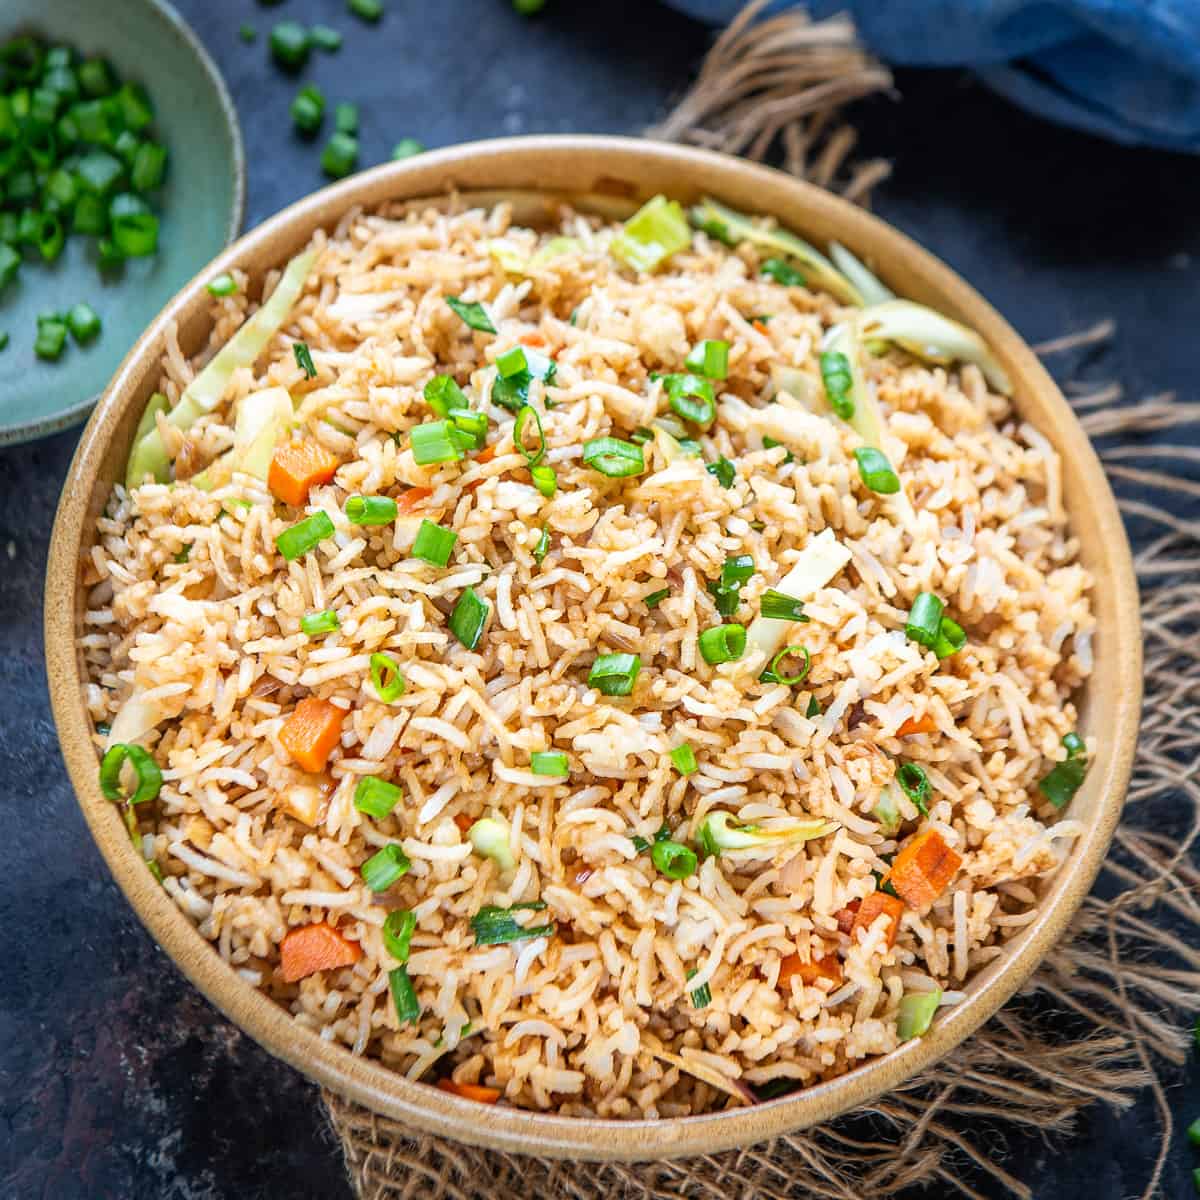
Dish: fried_rice